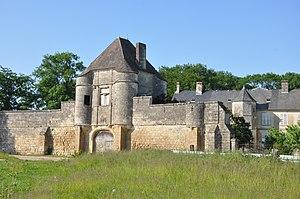
Château de Noüe
Le Soissonnais ou Soissonnois, est une région naturelle de France, située au cœur du Bassin Parisien, à quatre-vingts kilomètres au nord de Paris, sur les départements de l'Aisne et de l'Oise. La région tire son nom du peuple gaulois des Suessiones ou suessions qui était présent dans la région dans l'antiquité gauloise.